Job 2

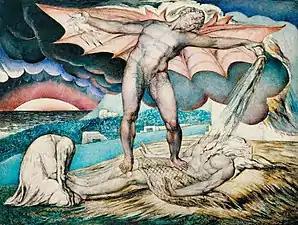
"Satan Smiting Job with Sore Boils", painting by William Blake (c. 1826)

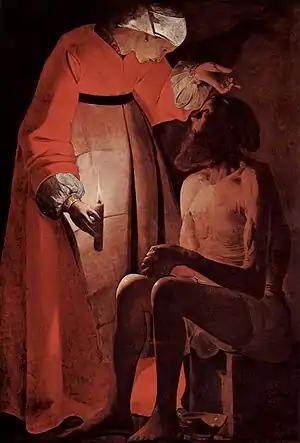
"Job Taunted by his Wife", painting by Georges de La Tour (1625–1650)

The words of Job's wife can be interpreted as suggesting a "theological method of committing suicide", that is, urging Job 'to put him out of misery by doing the one forbidden thing ("cursing God") that will ensure his immediate destruction and end his endless agony" according to the traditional 'doctrine of (divine) retribution'.